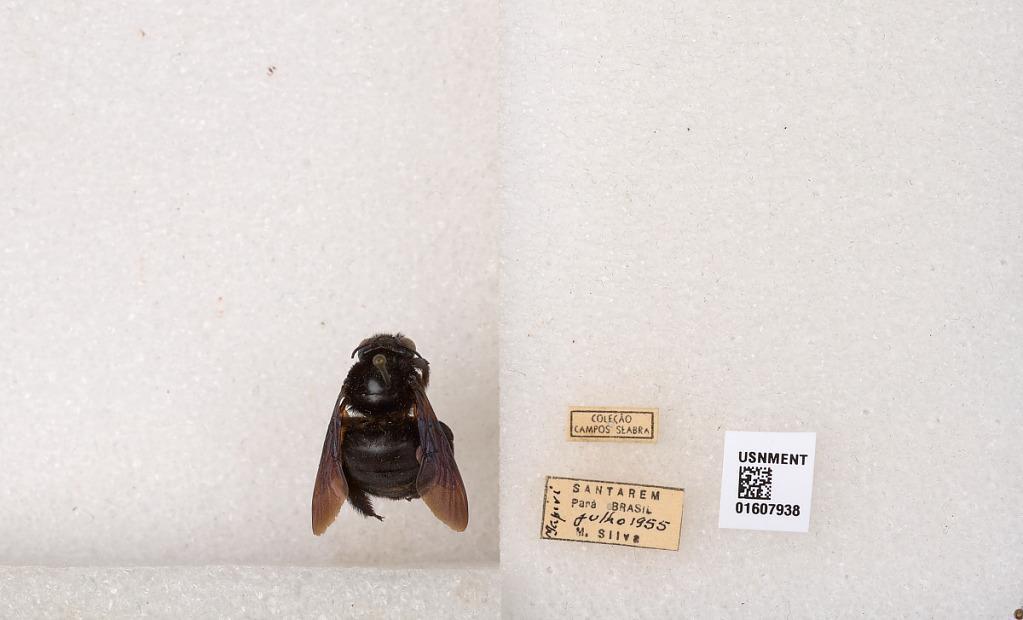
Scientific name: Xylocopa (Neoxylocopa) carbonaria Smith
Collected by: I. Silva
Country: Brazil
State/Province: Para
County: Santarem
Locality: Mapiri, Santarem
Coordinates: -2.43259, -54.7447